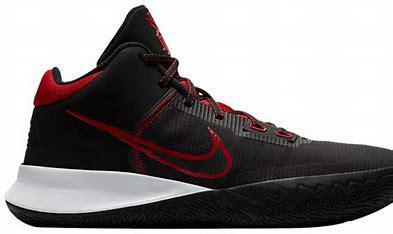
Brand: Nike
Model: Kyrie Flytrap 4